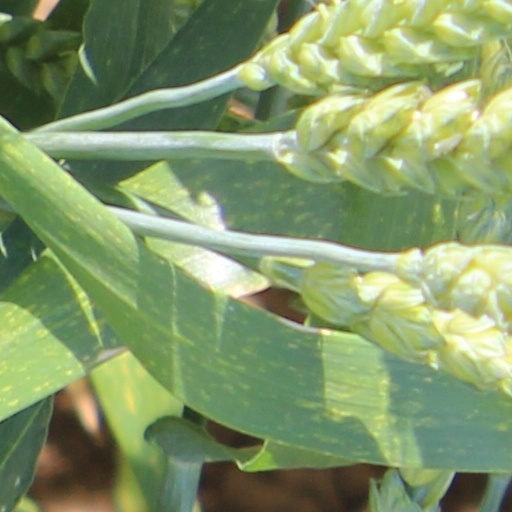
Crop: wheat